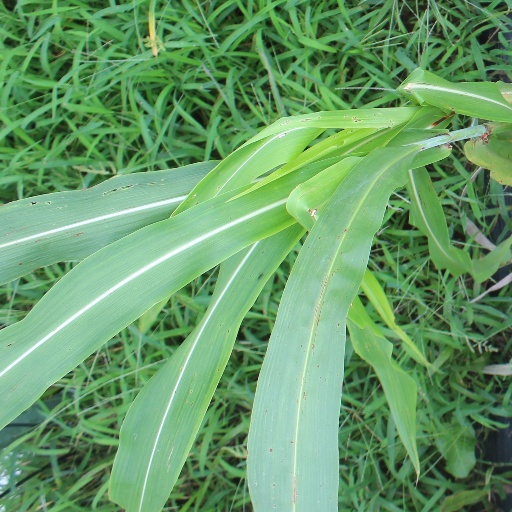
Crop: sorghum